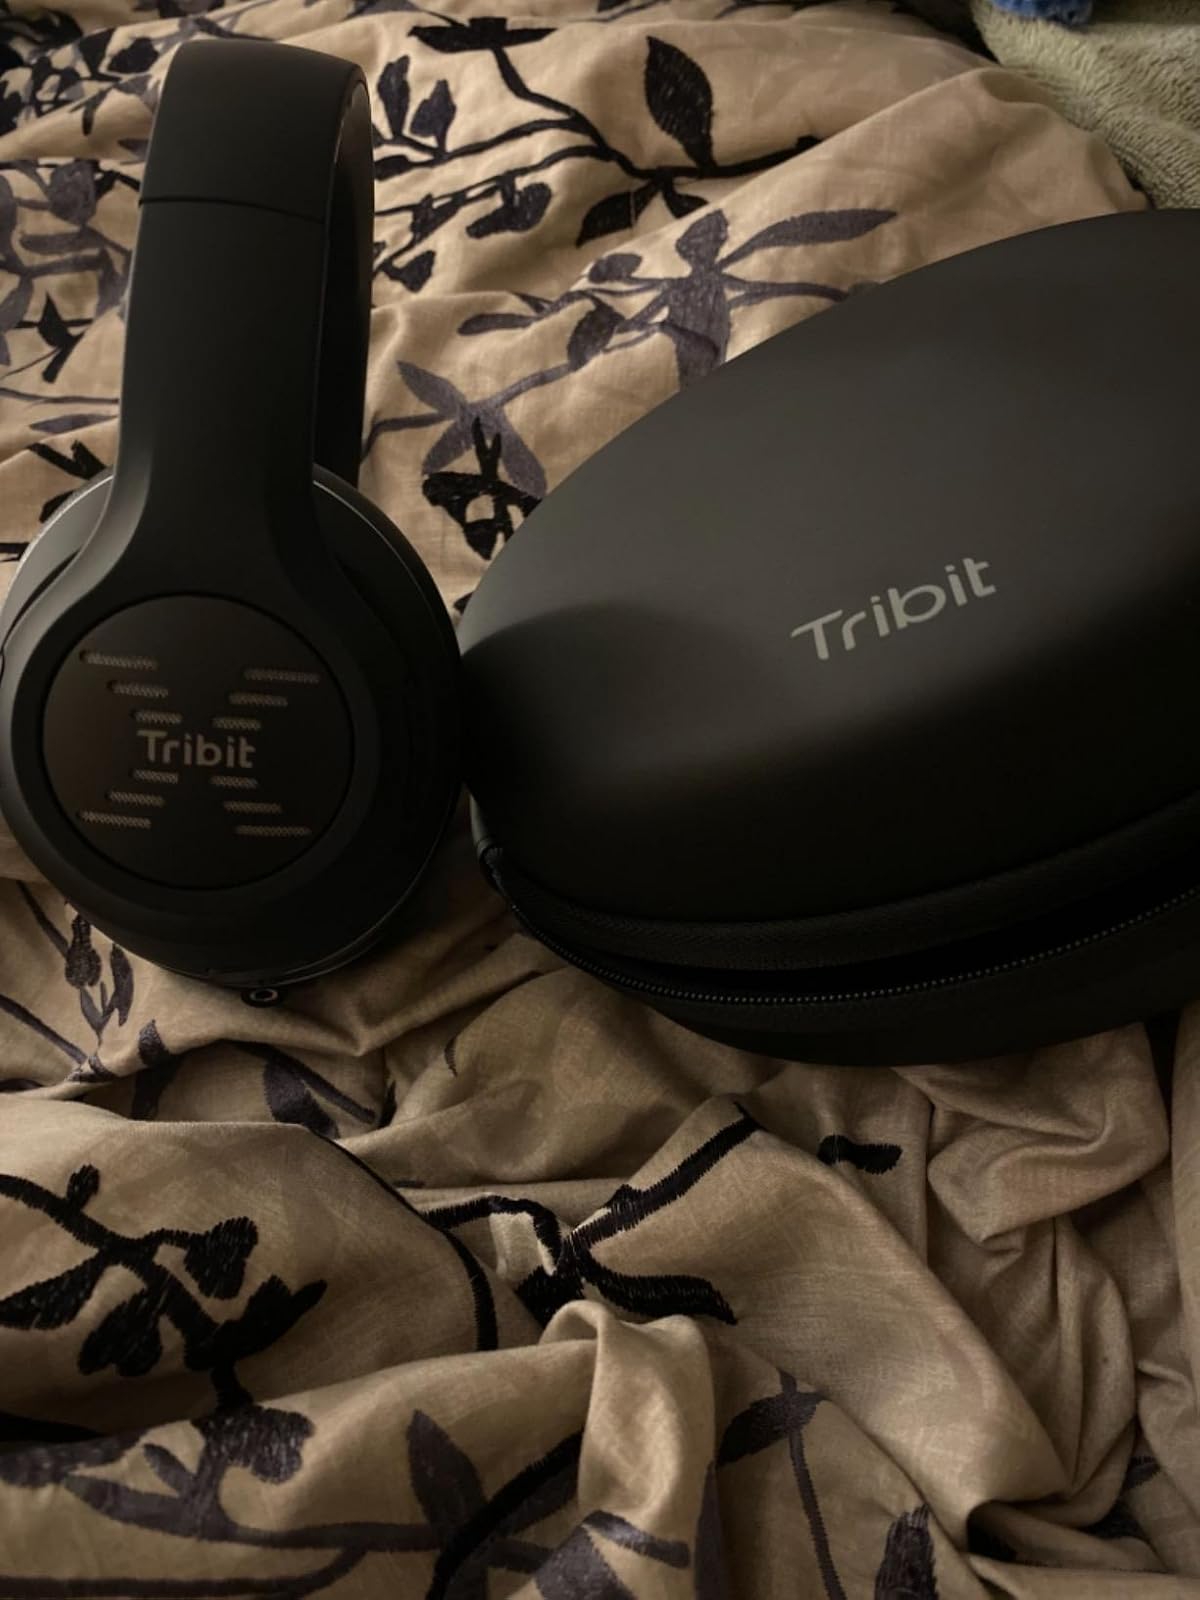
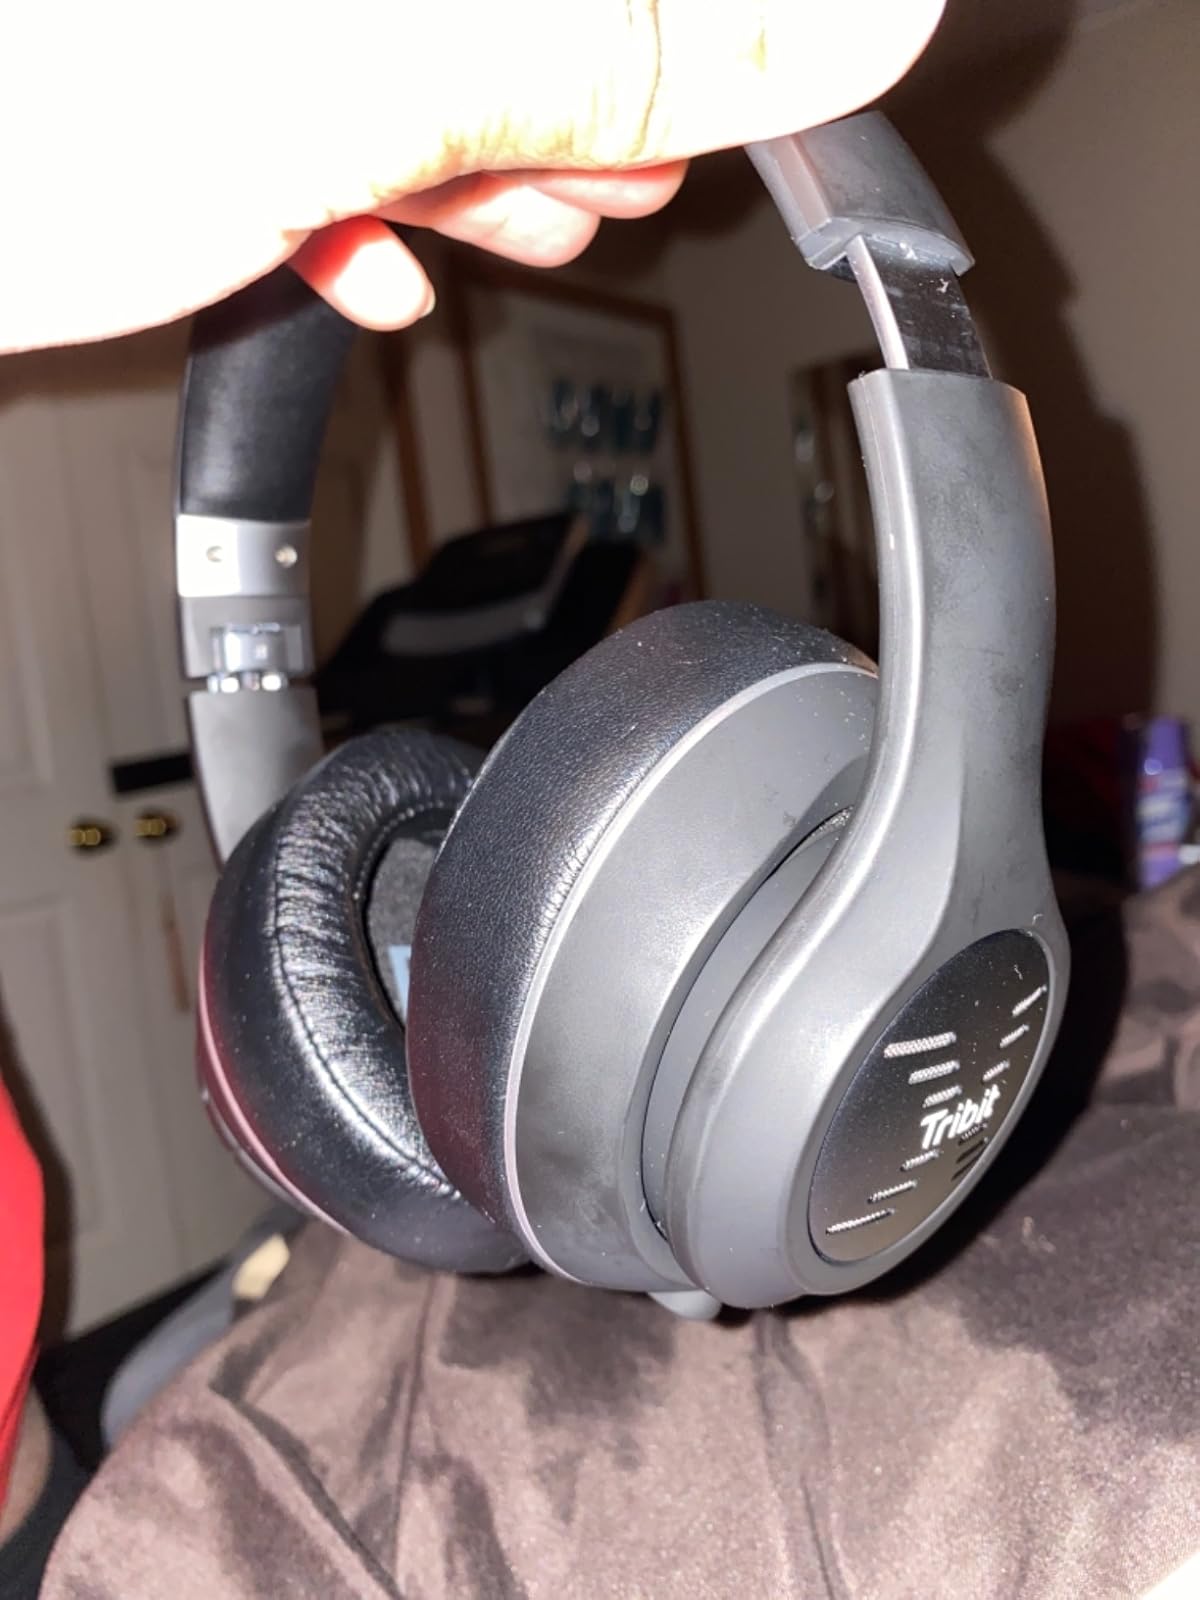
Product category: headphones
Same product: yes